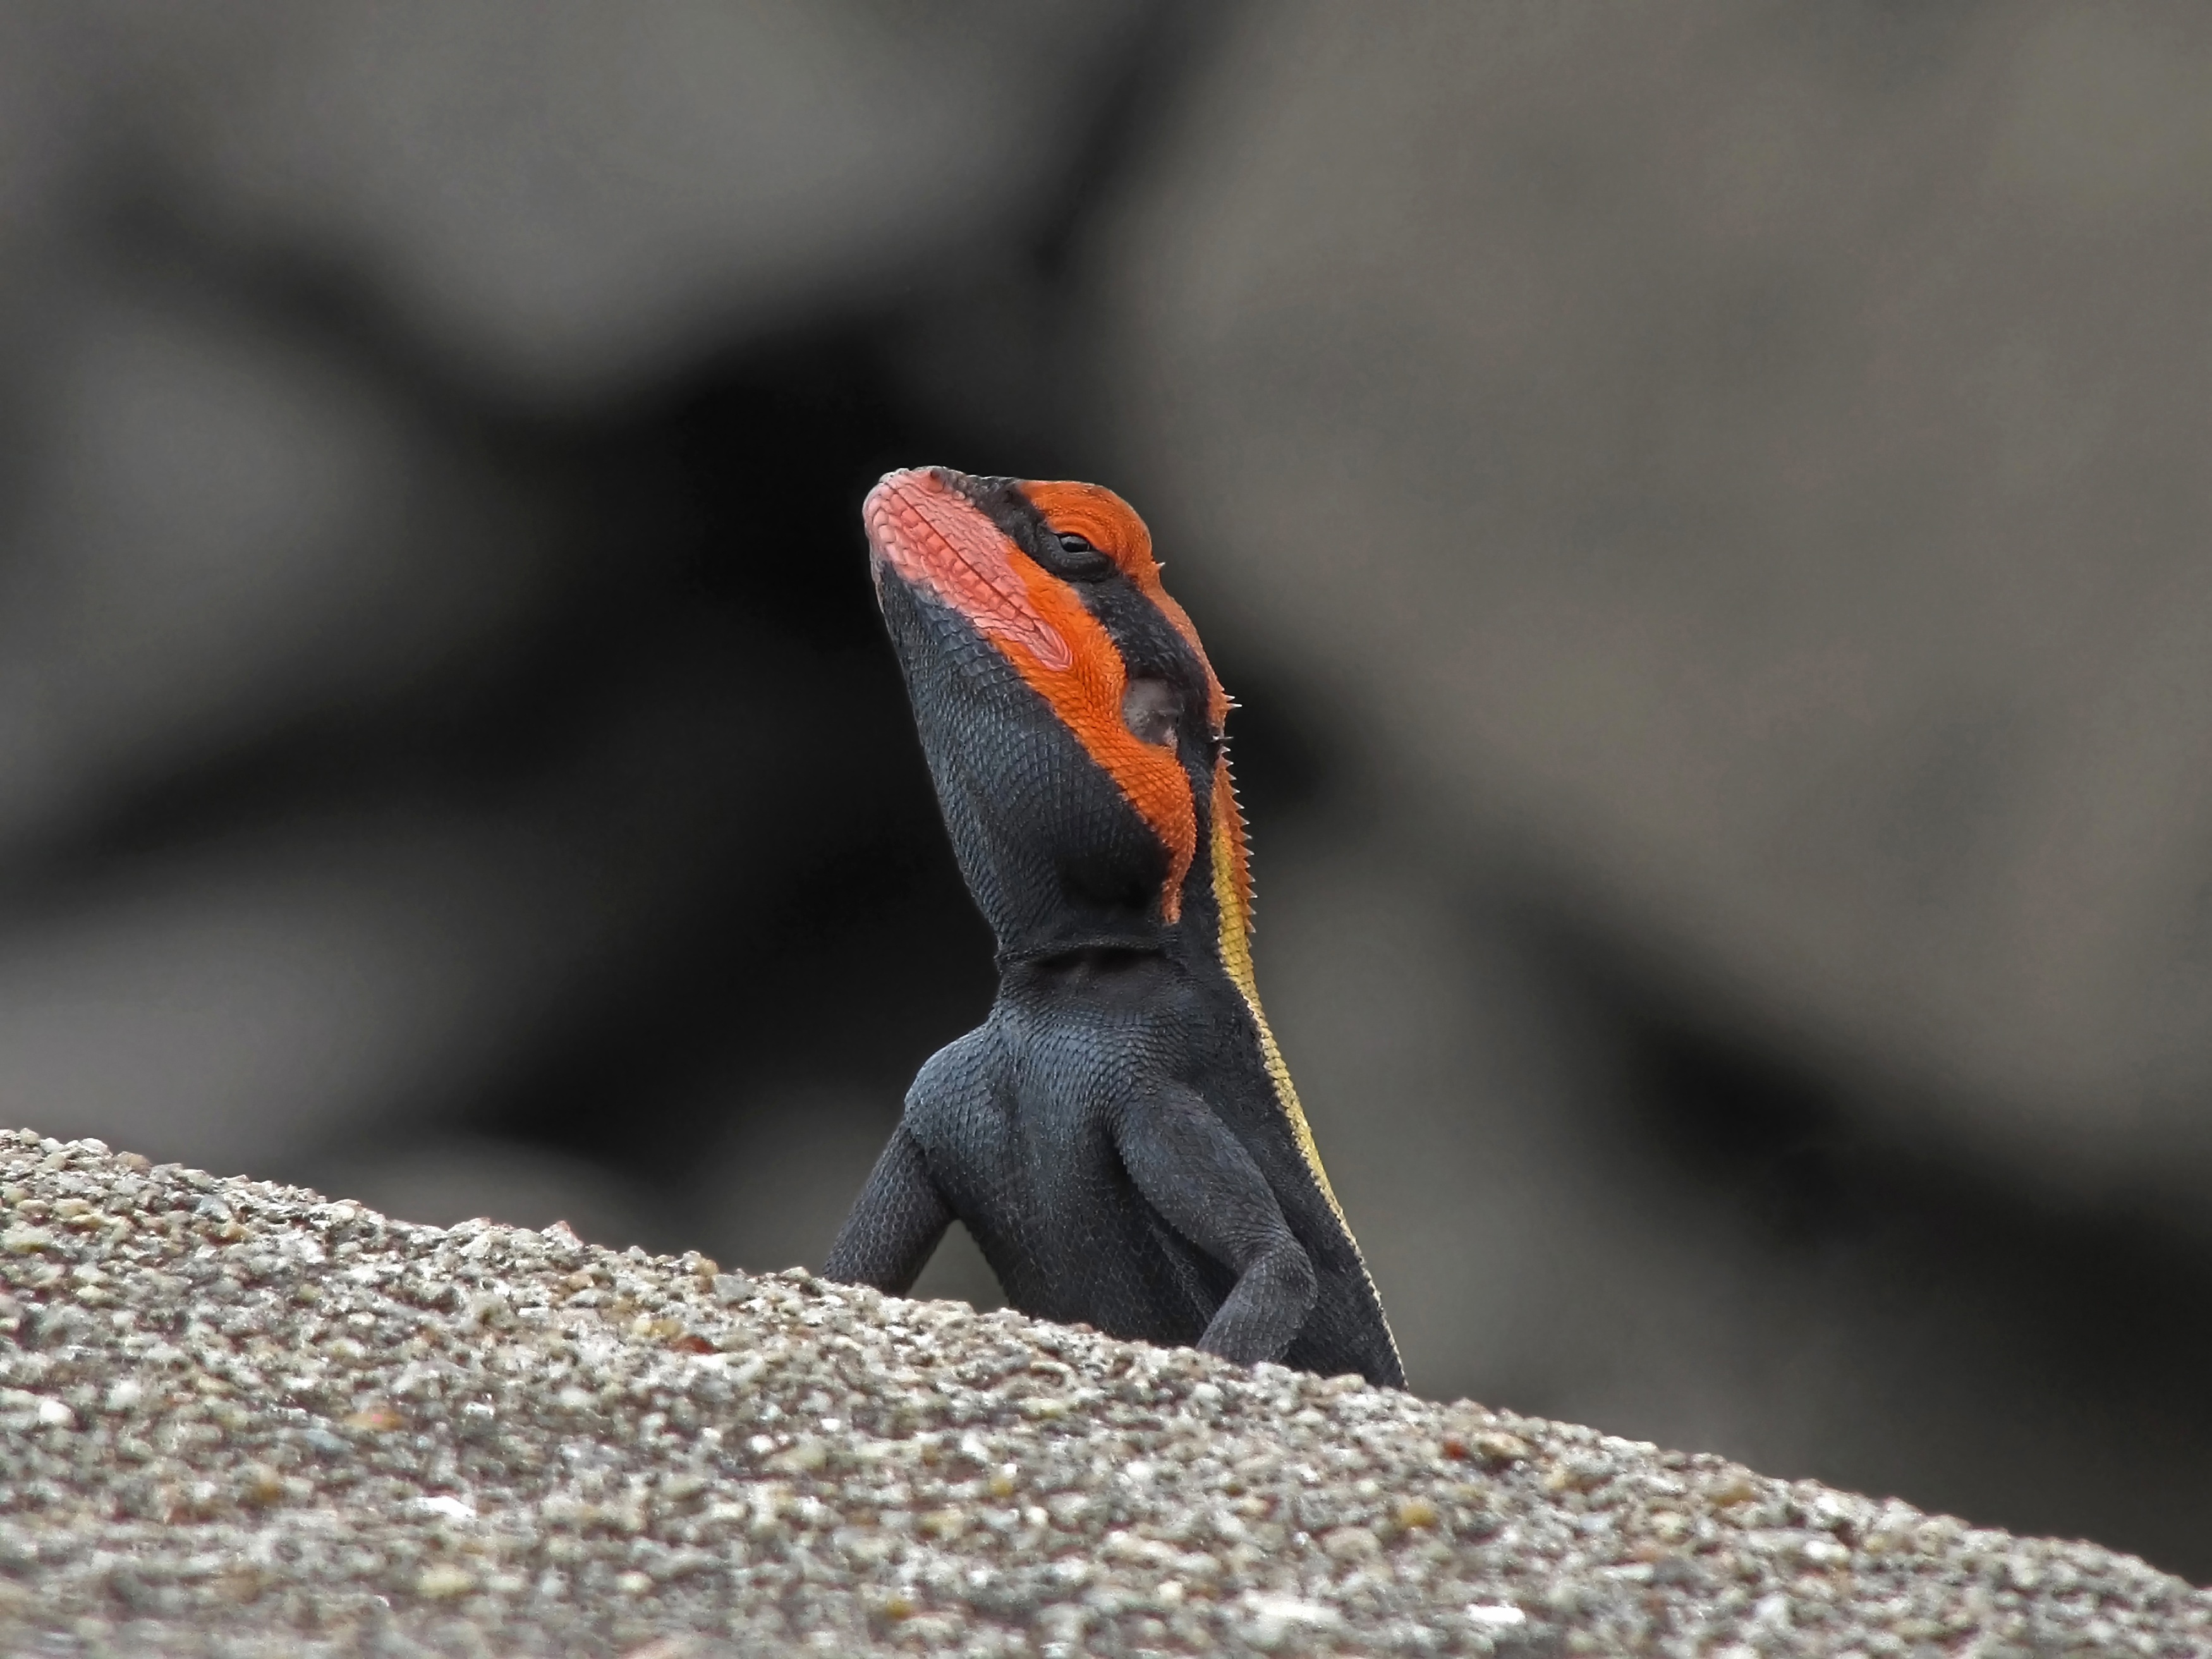
nature, outdoor, rock, bird, animal, alone, stone, looking, male, asian, wildlife, wild, waiting, orange, portrait, beak, biology, calm, asia, gray, rest, reptile, fauna, lizard, life, close up, living, zoology, snout, ethology, bright, pose, vertebrate, wallpaper, dragon, front, india, muzzle, resting, indian, pride, macro photography, vigil, agamidae, agama, stand out, agamid, scaled reptile, blanford's rock agama, wakefulness, blanford, breeding season, lacertian, breeding colors, inhabitant, breeding period, yellow spine